List of British representatives in the Raj of Sarawak

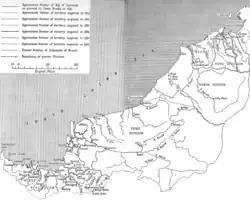
Map of the Raj of Sarawak, 1920s.

This article lists the British representatives in the Raj of Sarawak from 1888 to 1946. They were responsible for representing British interests in the Raj of Sarawak during the period of a British protectorate (from 14 June 1888 to 1 July 1946), until the country was ceded to the United Kingdom and became the Crown Colony of Sarawak.